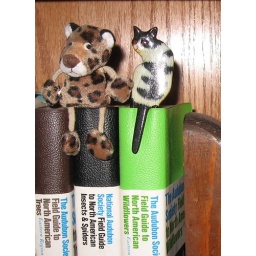
When placed in books correctly, part of. the tail of each cat holds your place in. the book. 9-16-08